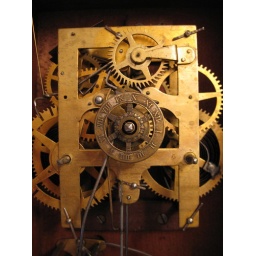
Iron-front shelf clock by unknown maker (IMG_6209)